Eduard Koschwitz

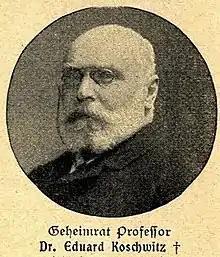
Eduard Koschwitz

Eduard Koschwitz (7 October 1851, Breslau – 14 May 1904, Königsberg) was a Romance philologist.